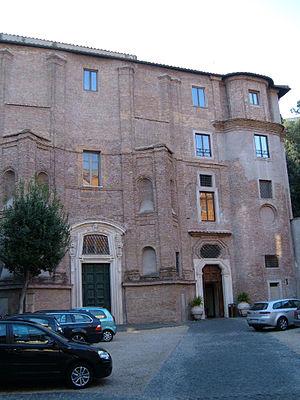
Léglise Santa Maria dei Sette Dolori est un édifice religieux catholique du XVIIe siècle, située via Garibaldi, dans le quartier Trastevere.